Hobart

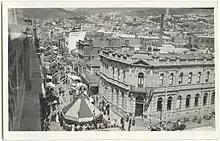
A carnival on Collins Street in 1915

The River Derwent was one of Australia's finest deepwater ports and was the centre of South Seas whaling and sealing trades. The settlement rapidly grew into a major port, with allied industries such as shipbuilding.